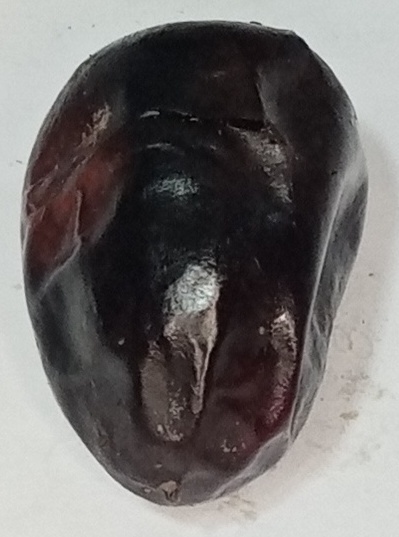
Variety: kupro
Size: large
Grade: grade-2